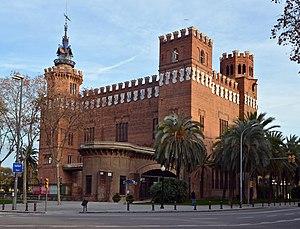
Castell dels Tres Dragons - Barcelone
Le Château des trois dragons est le nom populaire du bâtiment moderniste construit par Lluís Domènech i Montaner en 1887-1888 pour accueillir un café-restaurant pour l'Exposition universelle de 1888. Ce nom fut probablement adopté en référence à un roman homonyme publié en 1865 par Serafí Pitarra.